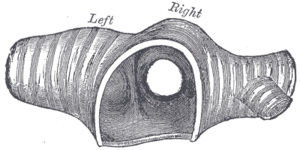
Une sténose trachéale est, en médecine humaine, un rétrécissement anormal de la trachée. Lorsque la zone rétrécie s'étend au larynx, vers la région sous-glottique — sous les cordes vocales —, il s'agit par extension d'une sténose laryngotrachéale. La lumière de la trachée, en forme de fer à cheval, a normalement un calibre interne de 1 à 2 cm et permet le passage de l'air jusqu'aux poumons. Une réduction de calibre, appelée sténose, entraîne une difficulté à respirer et une respiration bruyante à type de stridor ou de cornage. Ces signes cliniques apparaissent généralement à partir d'une réduction de calibre de 50 % mais, en cas d'apparition progressive de la sténose, peuvent n'être présents qu'à partir d'une sténose à 75 % de la lumière trachéale. Non traitée, une sténose trachéale peut entraîner une détresse respiratoire.